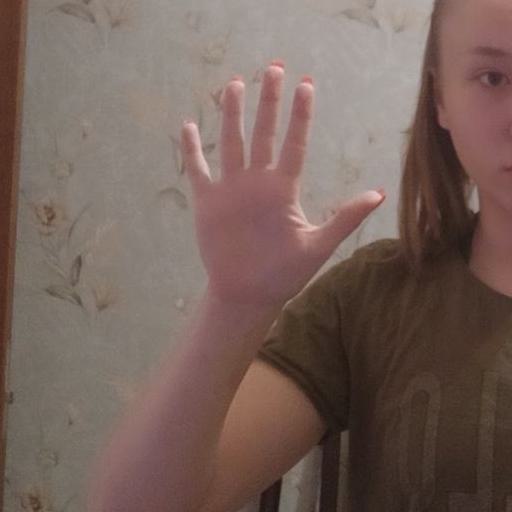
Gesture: palm